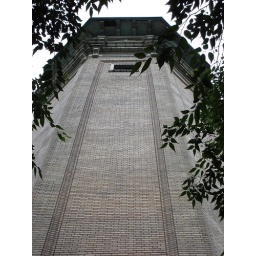
The odd, and famous, water tower in Roland Park, Baltimore.